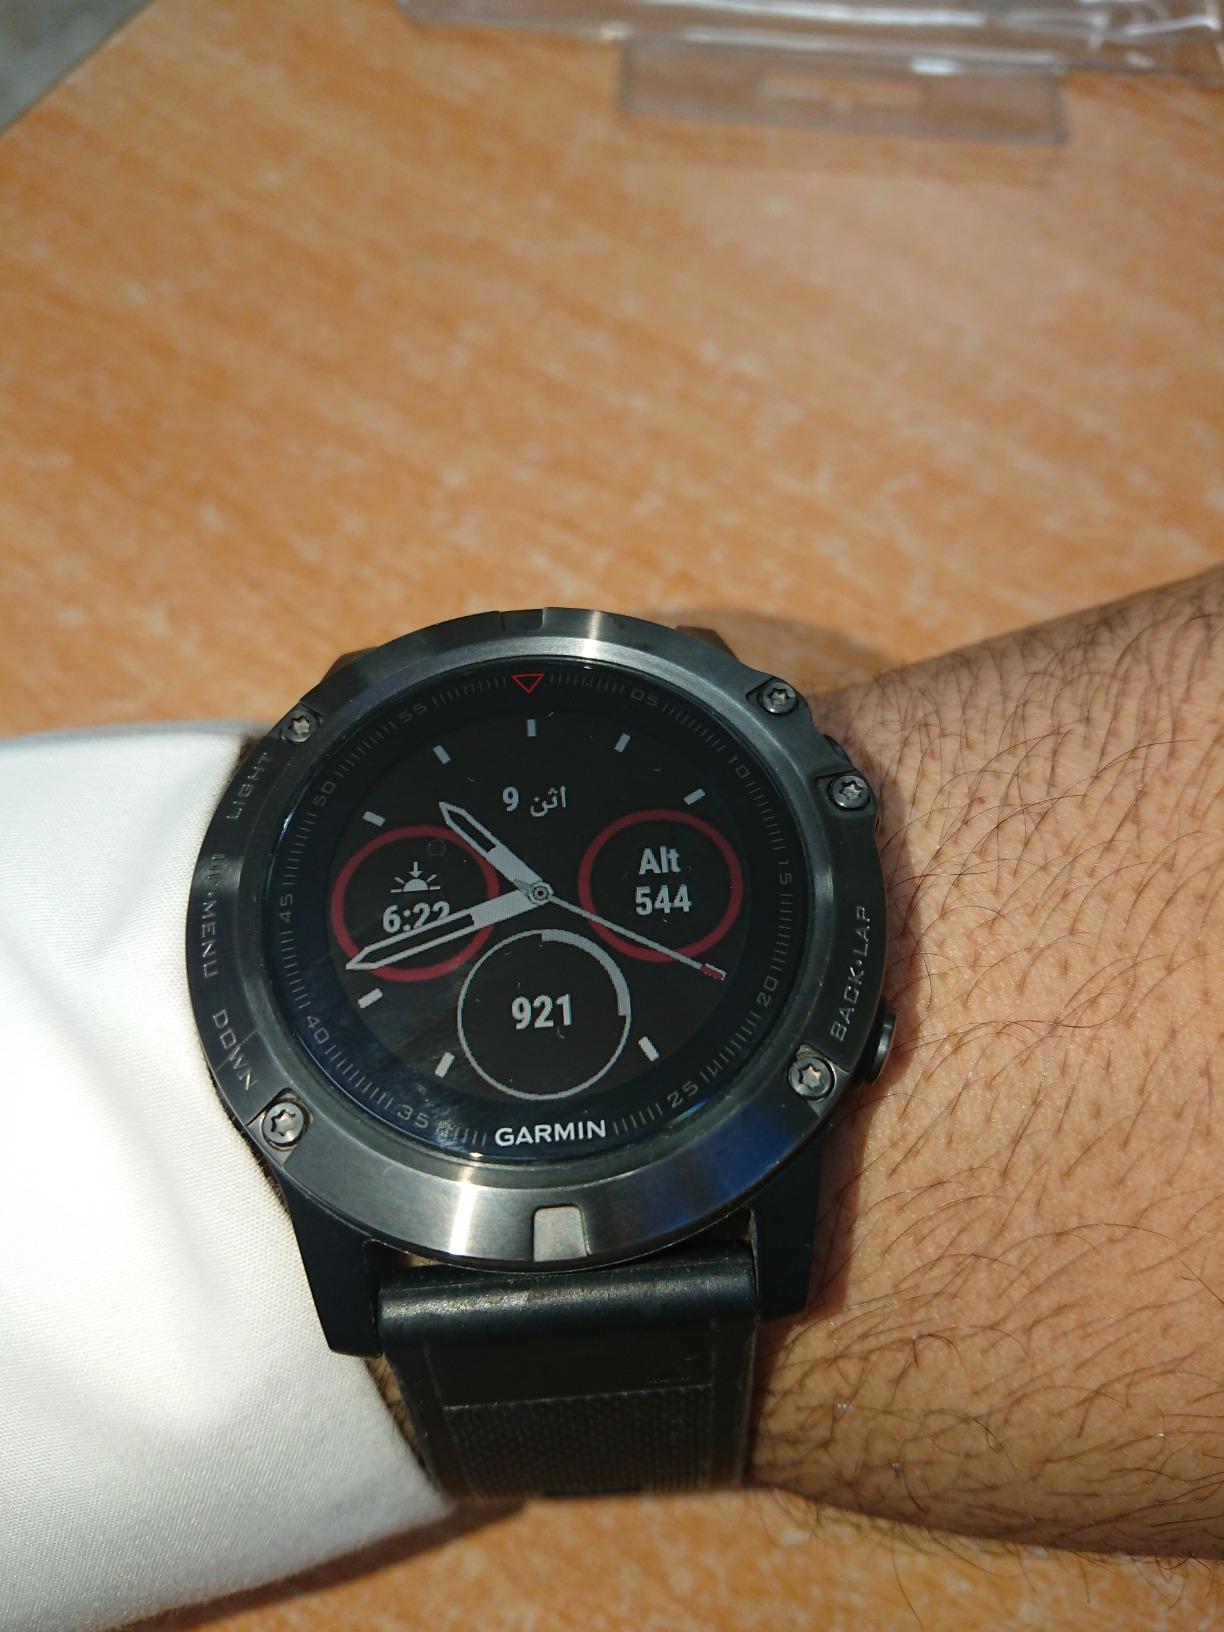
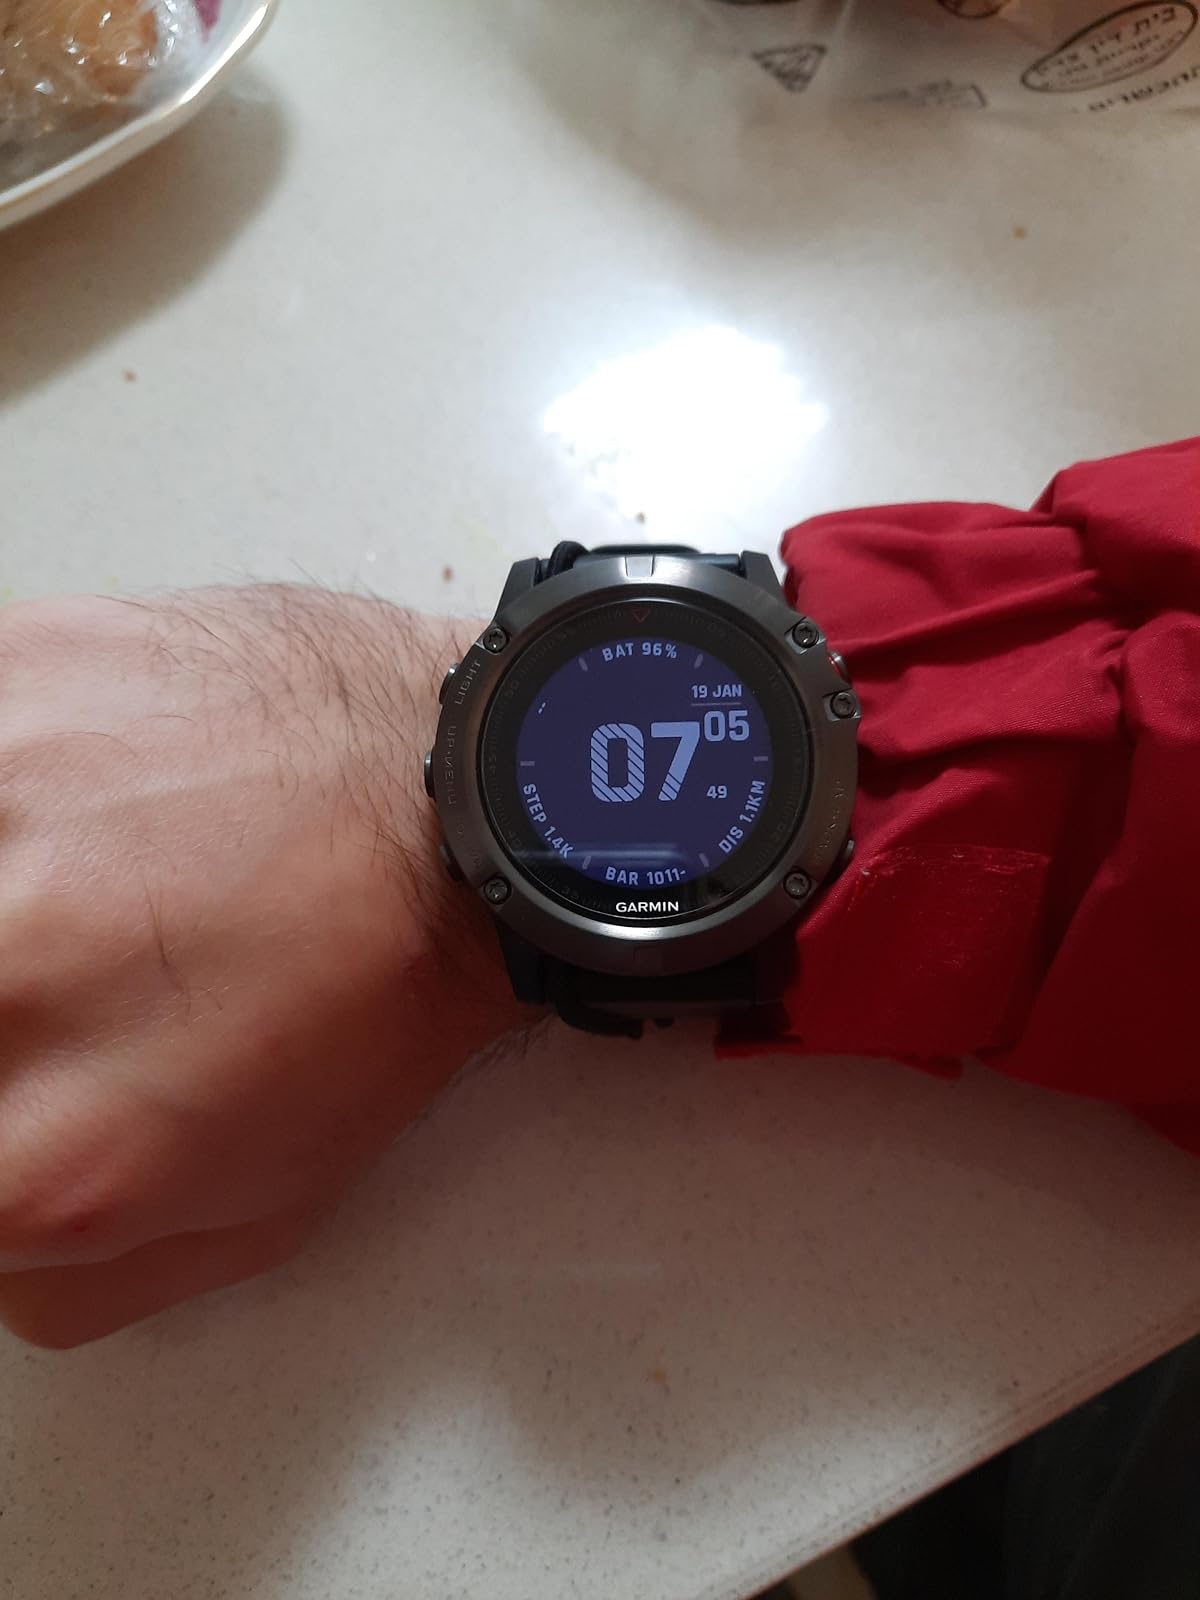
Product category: smartwatch
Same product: yes